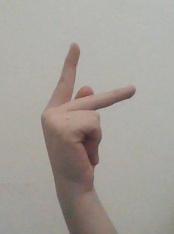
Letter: dha